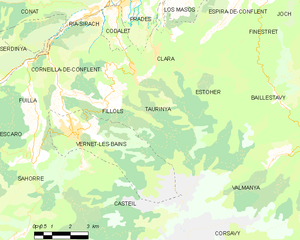
Taurinya
Kort over kommunen
Kort over kommunen
Taurinya er en by og kommune i departementet Pyrénées-Orientales i Sydfrankrig.